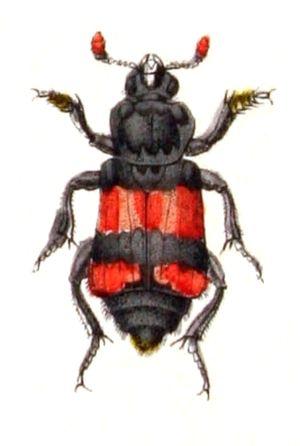
Les nécrophores regroupent des insectes dits « nécrophages », c'est-à-dire qui se nourrissent de cadavres. Ils enterrent les carcasses de petits vertébrés comme les oiseaux et les rongeurs, et s'en servent de source de nourriture pour leurs larves.